Marine viruses

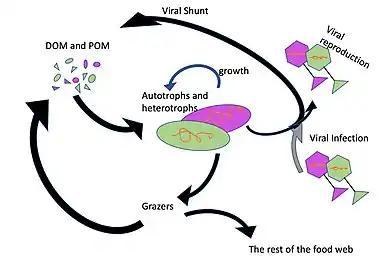
The viral shunt pathway facilitates the flow of dissolved organic matter (DOM) and particulate organic matter (POM) through the marine food web.

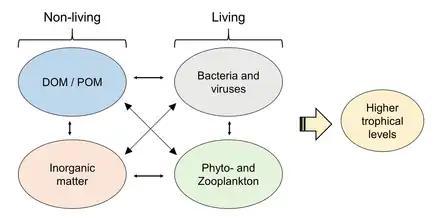
Connections between the different compartments of the living (bacteria/viruses and phytoplankton/zooplankton) and the nonliving (DOM/POM and inorganic matter) environment

Viruses are the most abundant biological entity in marine environments. On average there are about ten million of them in one milliliter of seawater. Most of these viruses are bacteriophages infecting heterotrophic bacteria and cyanophages infecting cyanobacteria. Viruses easily infect microorganisms in the microbial loop due to their relative abundance compared to microbes. Prokaryotic and eukaryotic mortality contribute to carbon nutrient recycling through cell lysis. There is evidence as well of nitrogen (specifically ammonium) regeneration. This nutrient recycling helps stimulates microbial growth. As much as 25% of the primary production from phytoplankton in the global oceans may be recycled within the microbial loop through viral shunting.